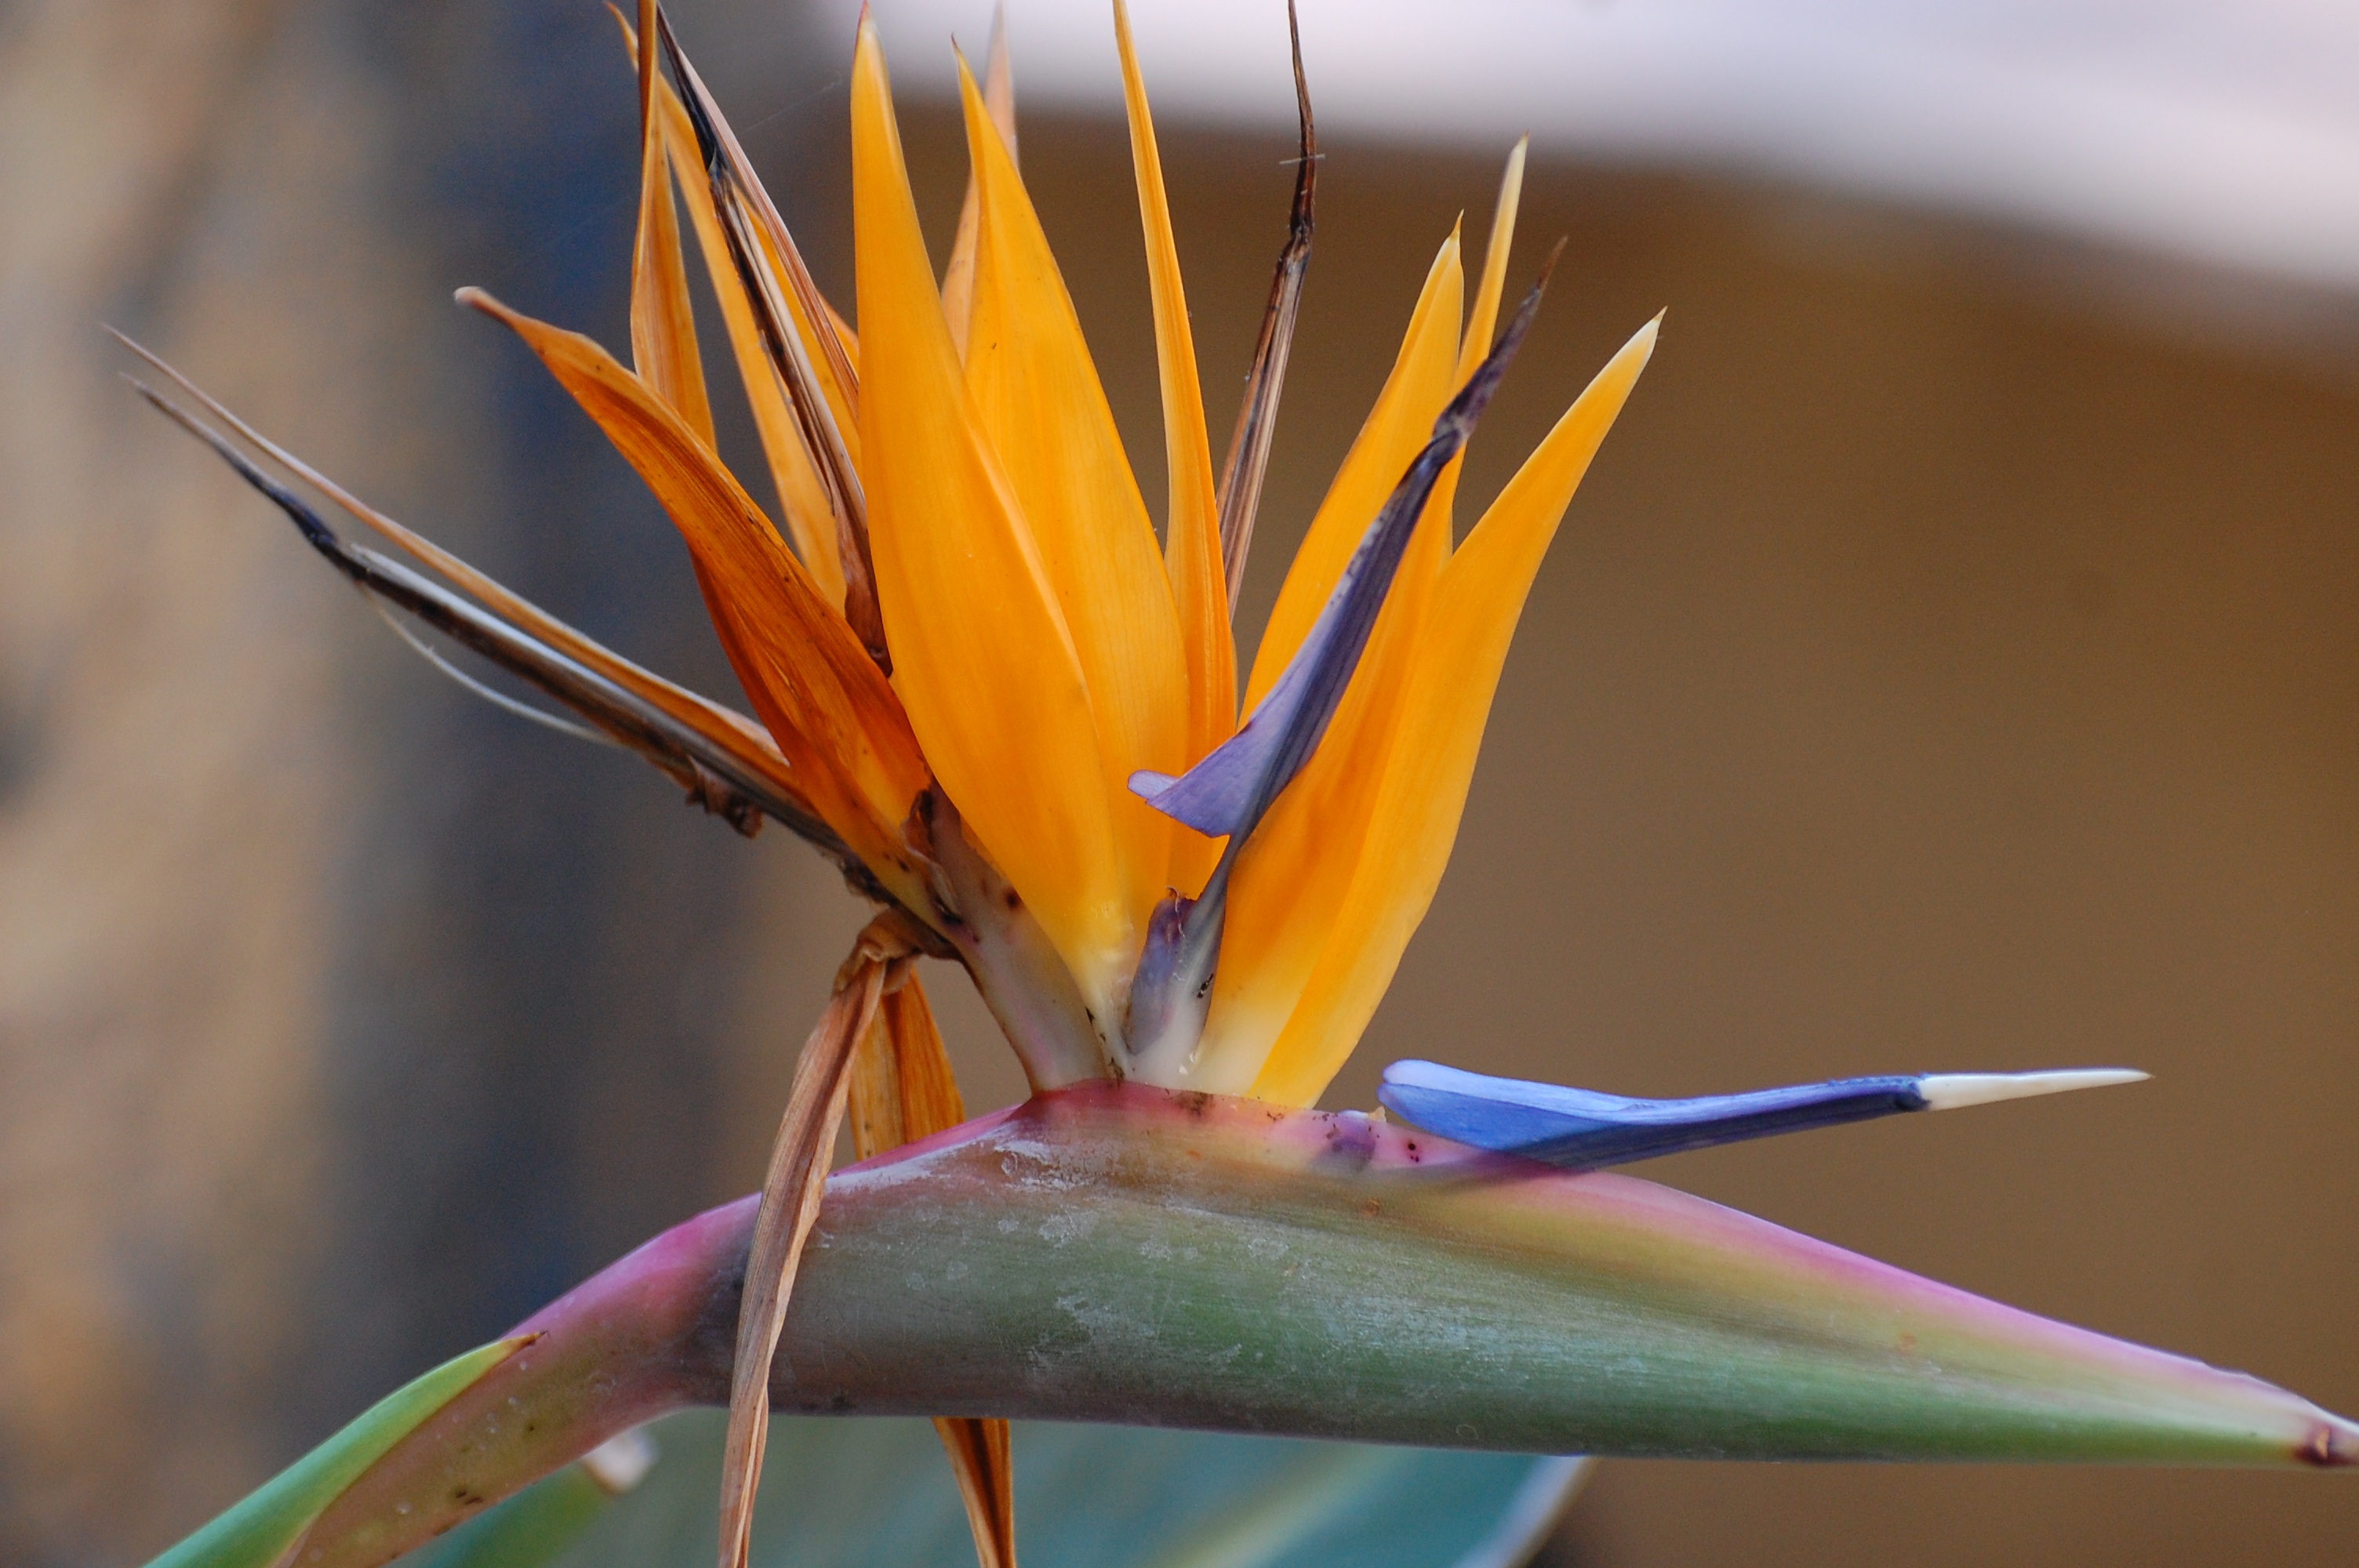
nature, branch, blossom, plant, photography, leaf, flower, orange, spring, tropical, color, botany, blooming, colorful, yellow, flora, botanical, fauna, close up, gardening, exotic, macro photography, bird of paradise, plant stem, thorns spines and prickles